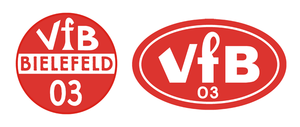
La VfB Fichte Bielefeld est un club sportif allemand localisé à Bielefeld, en Rhénanie du Nord/Westphalie.